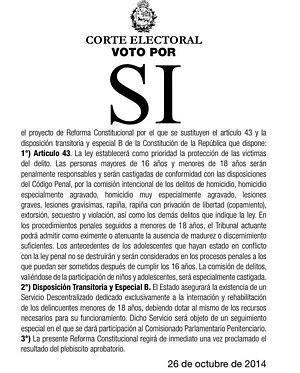
Bulletin de vote utilisé lors du référendum constitutionnel uruguayen de 2014
Un référendum constitutionnel a lieu le 26 octobre 2014 en Uruguay en même temps que les élections législatives et présidentielle. La population est amené à se prononcer sur une initiative populaire portant sur un amendement constitutionnel abaissant la majorité pénale de dix huit à seize ans.